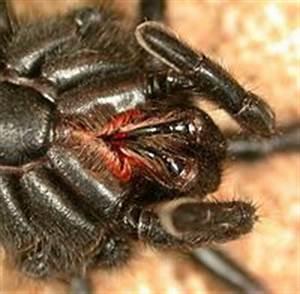
spider